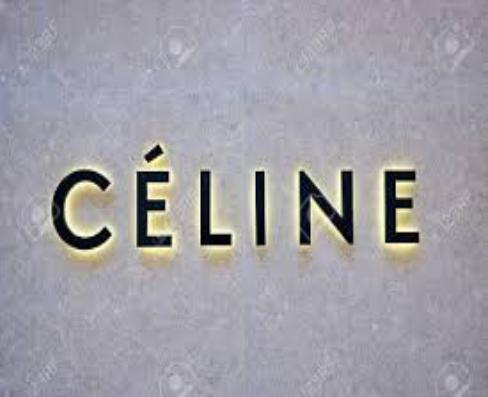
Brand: Celine
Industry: Clothes